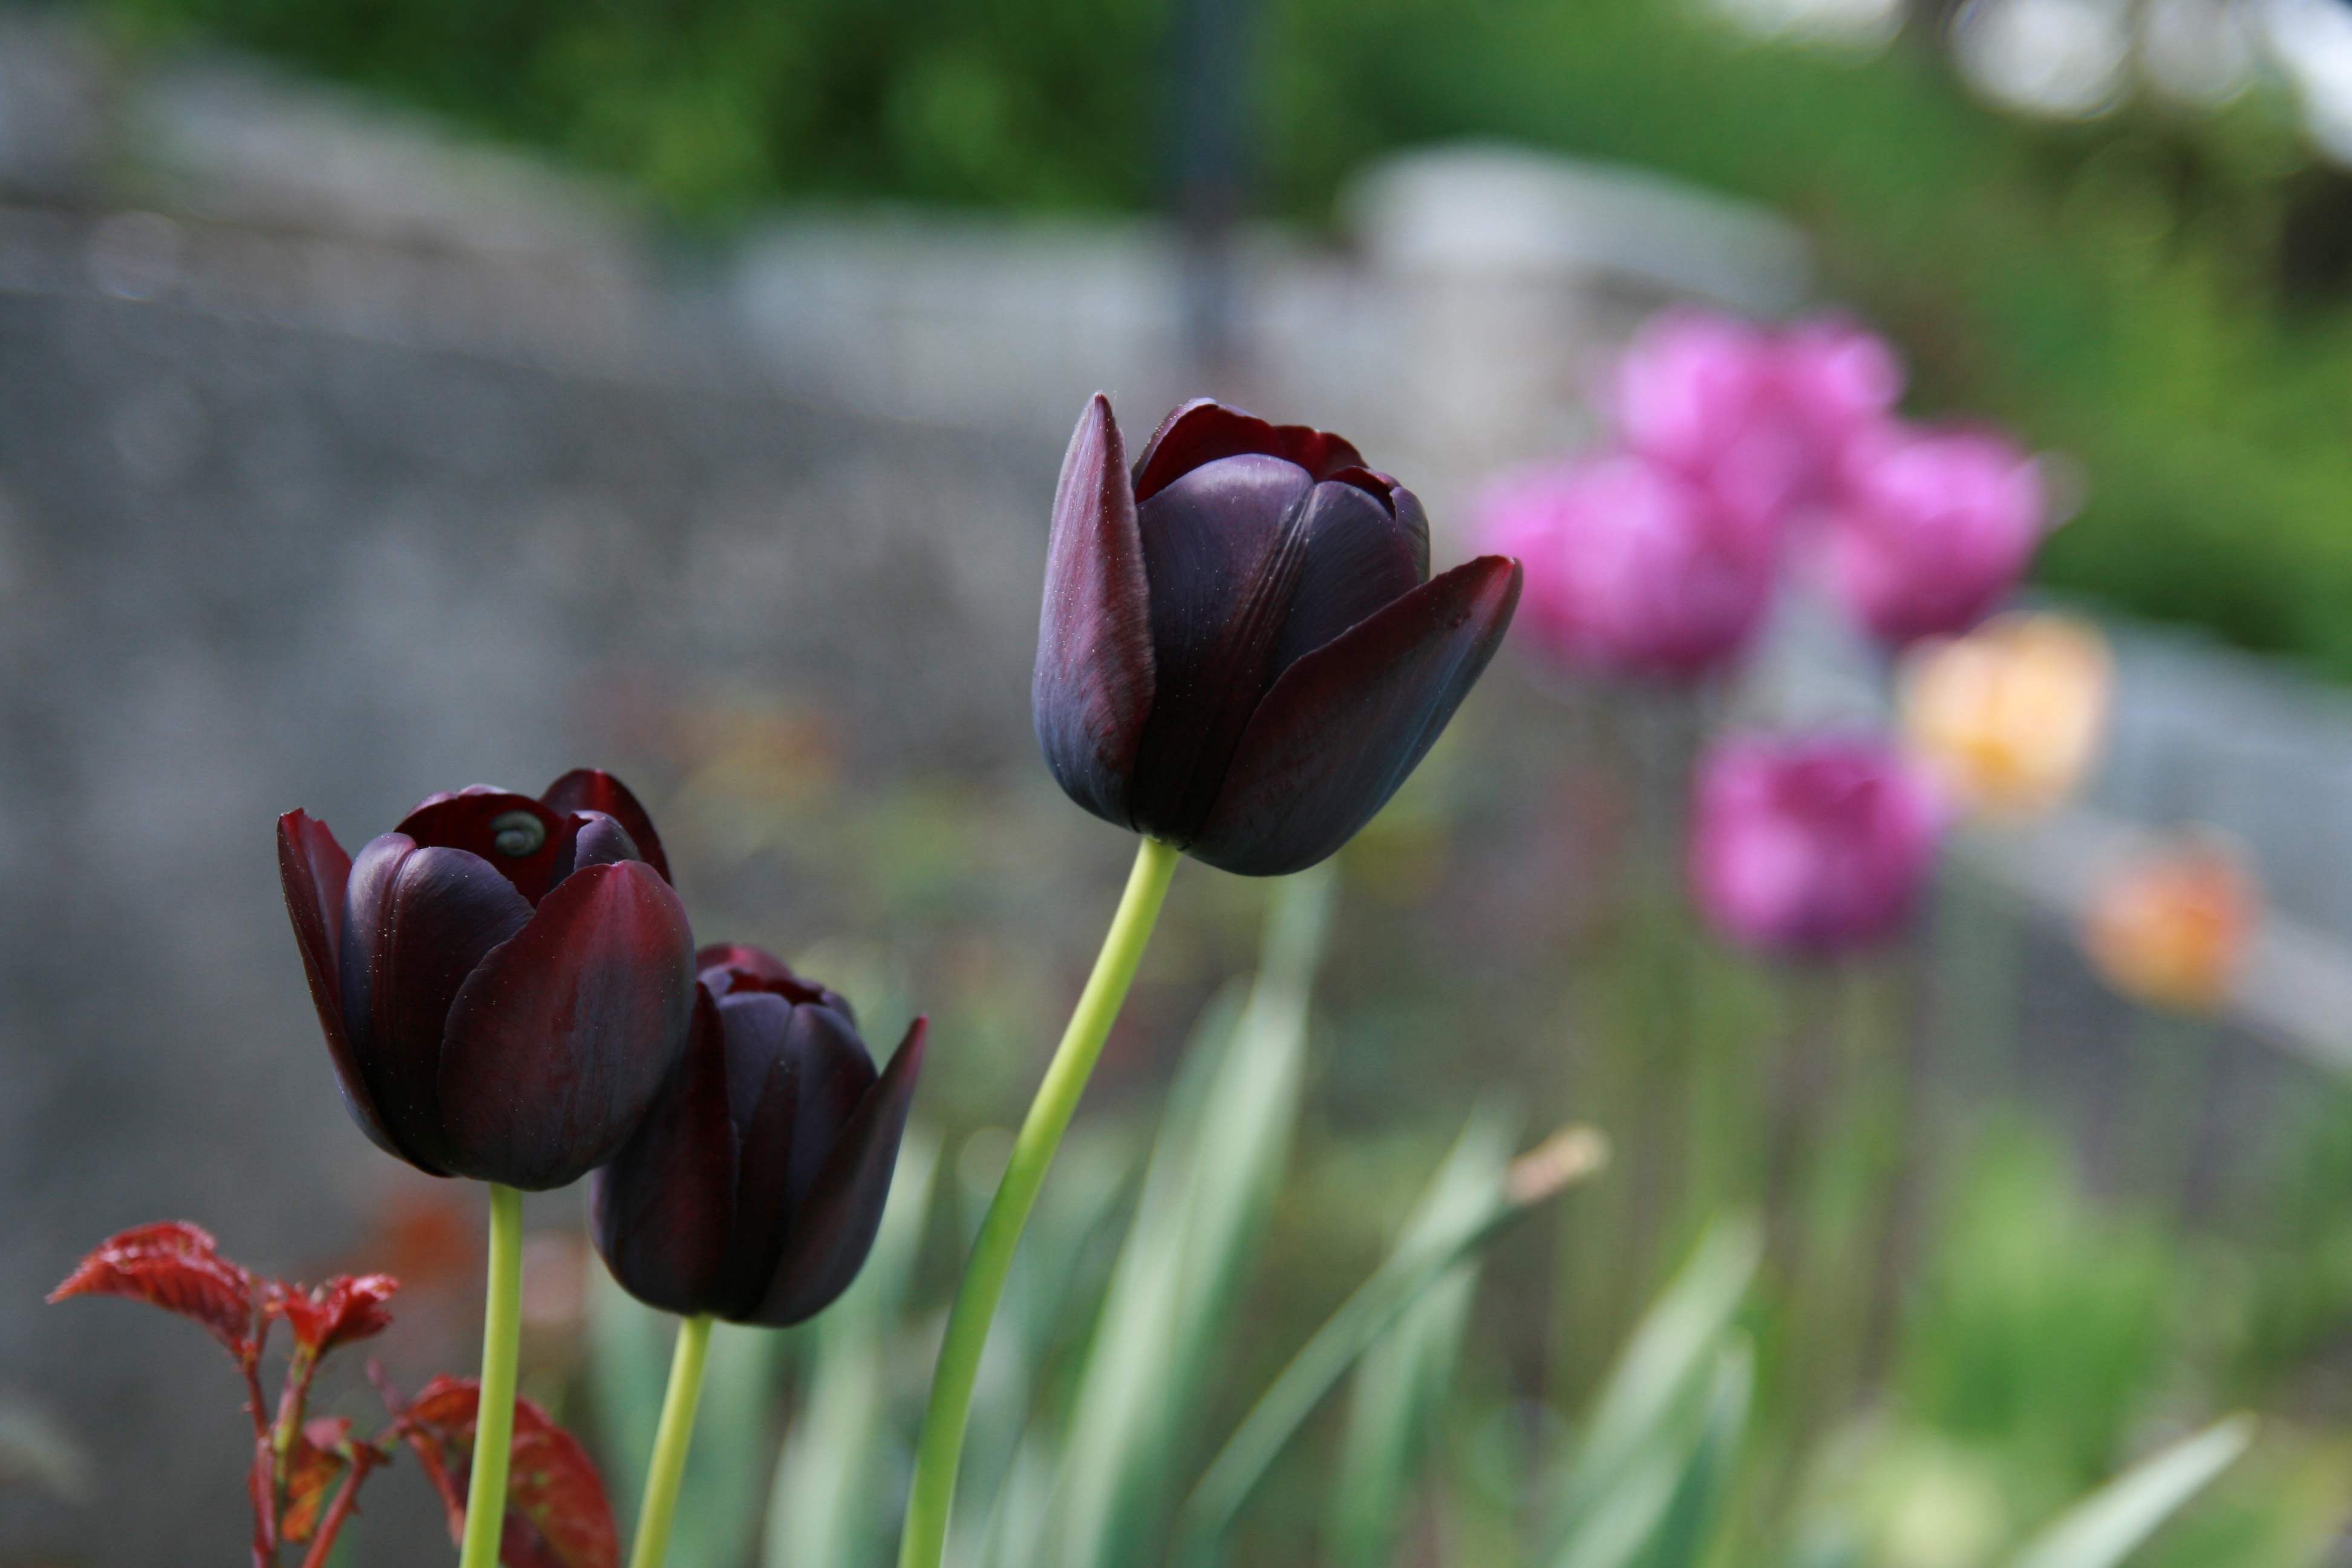
nature, blossom, plant, flower, purple, petal, tulip, botany, flora, plants, flowers, tulips, macro photography, flowering plant, plant stem, land plant